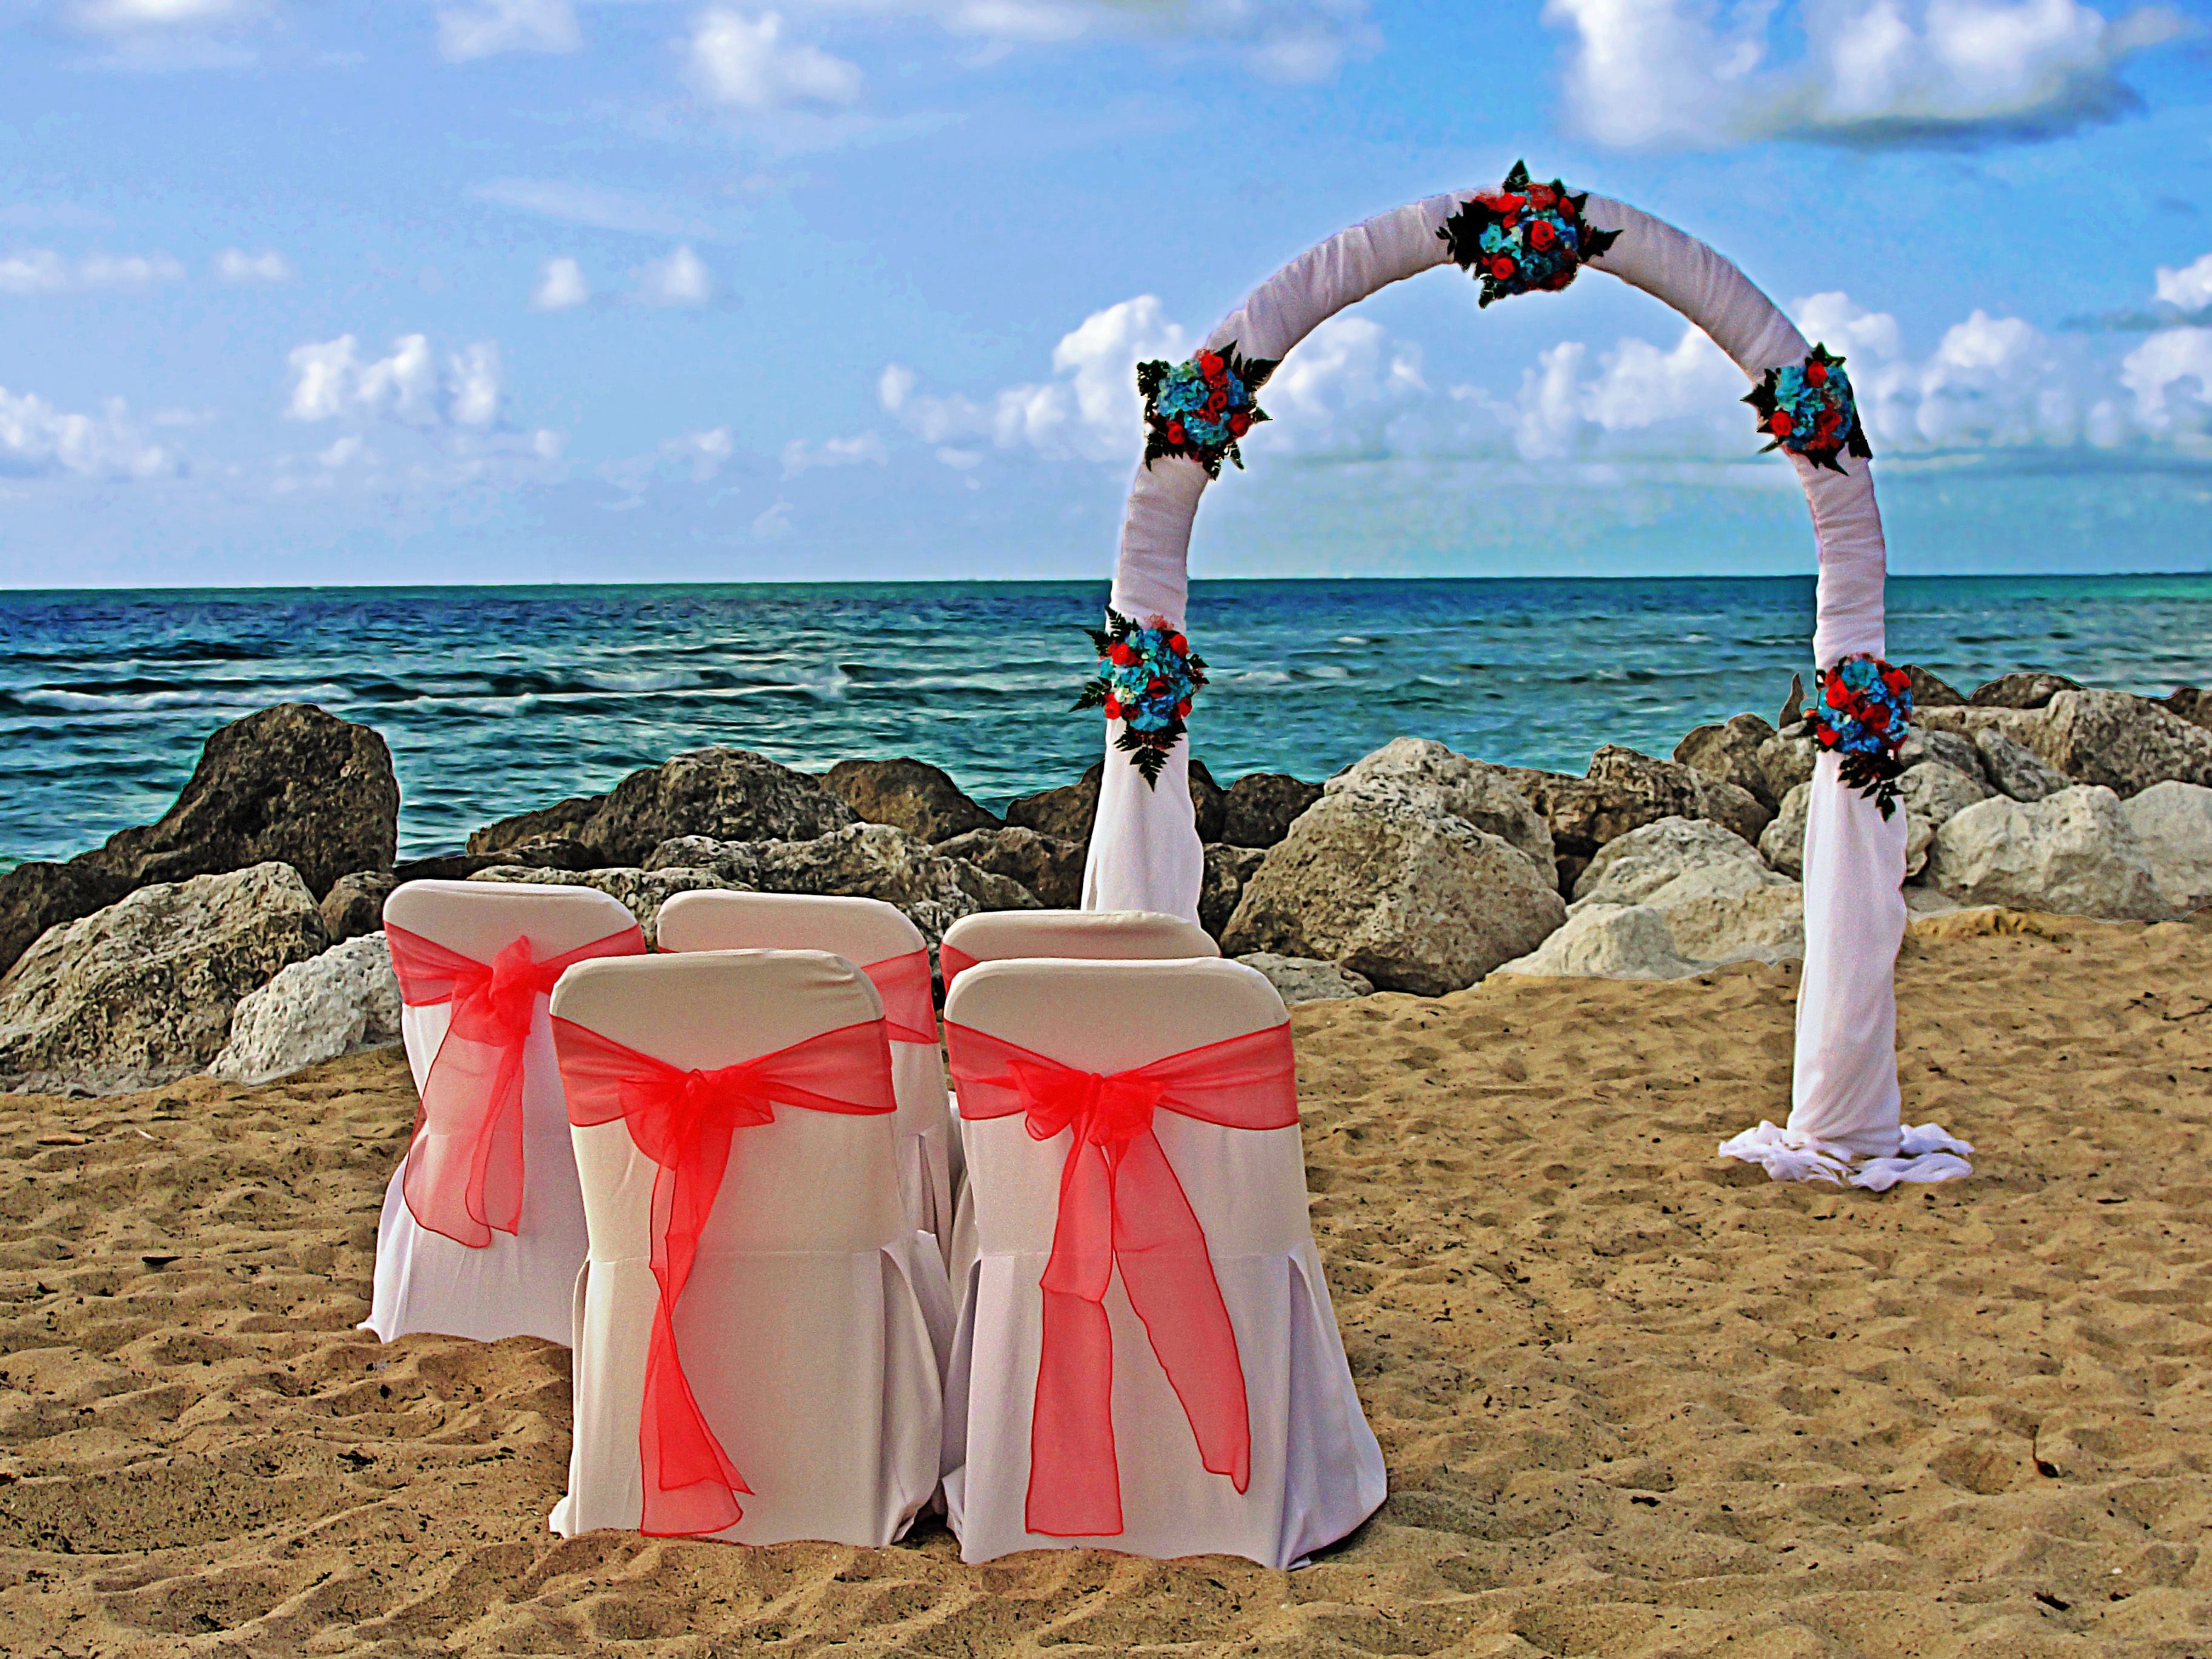
beach, sea, coast, sand, ocean, wind, vacation, romantic, wedding, body of water, event